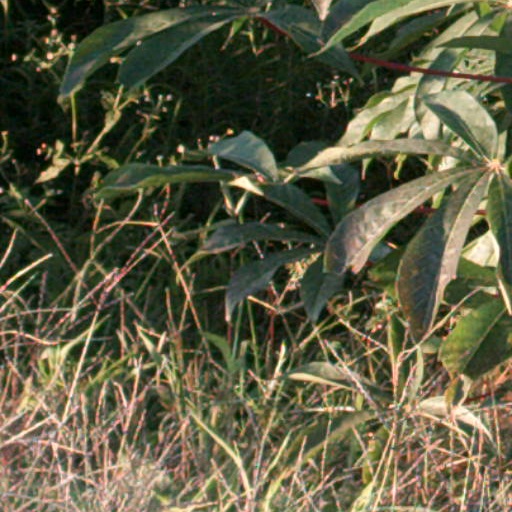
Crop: cassava